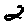
Label: 2